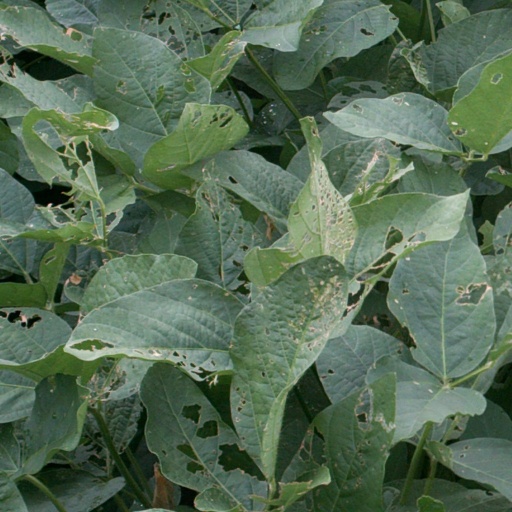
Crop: soybean